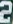
Number: 2